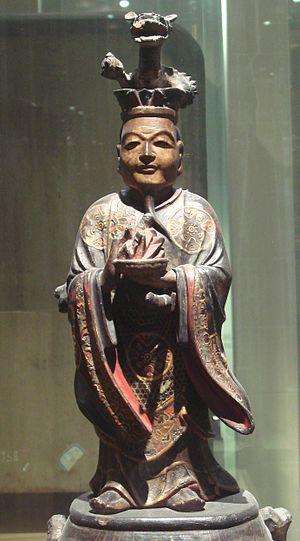
Le panthéon bouddhiste japonais désigne la multitude de divers bouddhas, bodhisattvas et divinités inférieures et d'éminents maîtres religieux du bouddhisme. Un Panthéon bouddhiste existe dans une certaine mesure dans le Mahāyāna, mais il est particulièrement caractéristique du Vajrayana bouddhisme ésotérique, y compris le bouddhisme tibétain et surtout le bouddhisme Shingon, qu'il a officialisé dans une large mesure. Dans l'ancien Panthéon bouddhiste japonais, plus de 3 000 bouddhas ou divinités ont été recensés, bien que de nos jours la plupart des temples se concentrent sur un bouddha et quelques bodhisattvas.